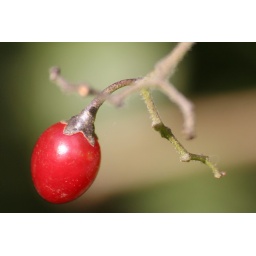
A single red berry hangs from a plant beside the Lee and Stort Navigation in Hertfordshire.